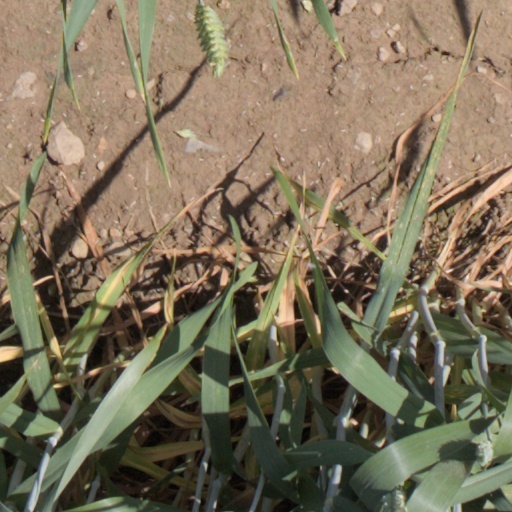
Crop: wheat